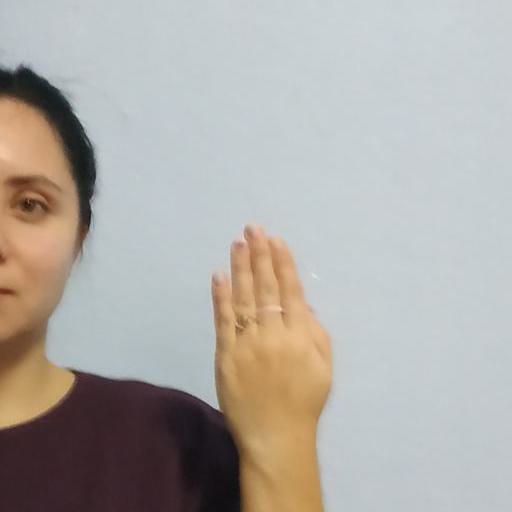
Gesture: stop_inverted